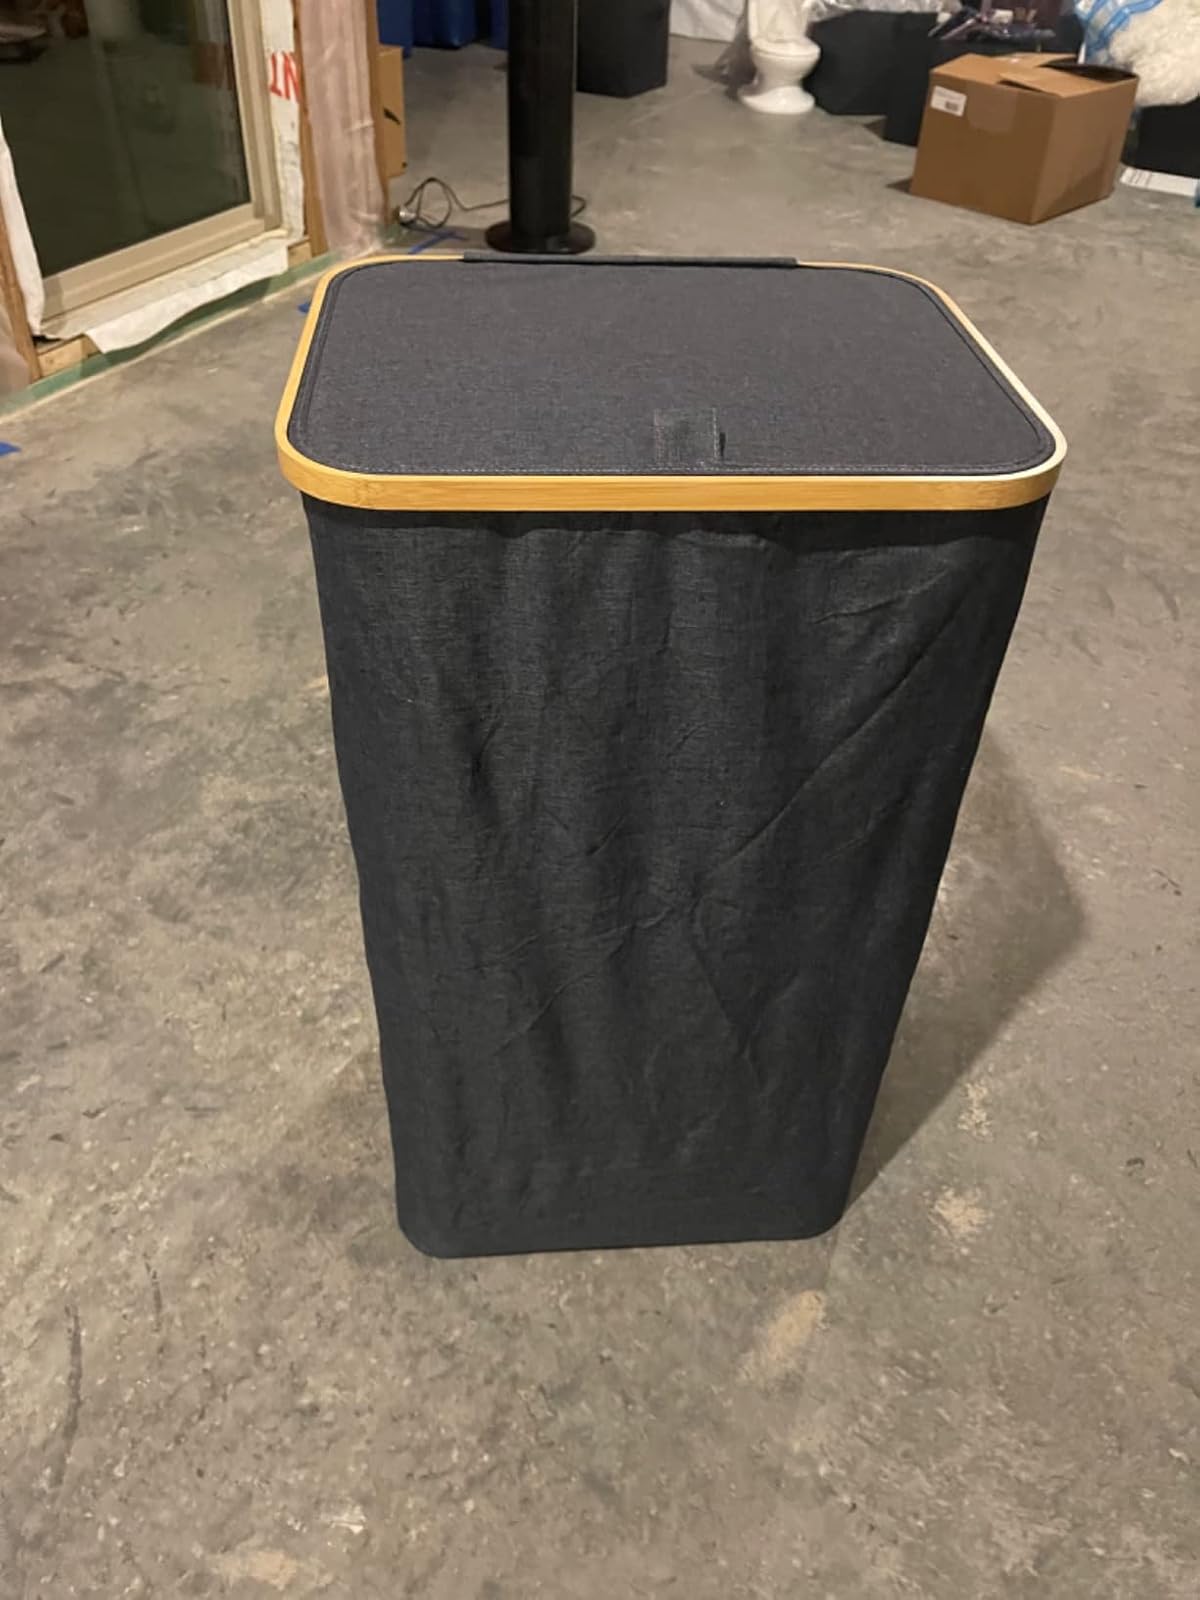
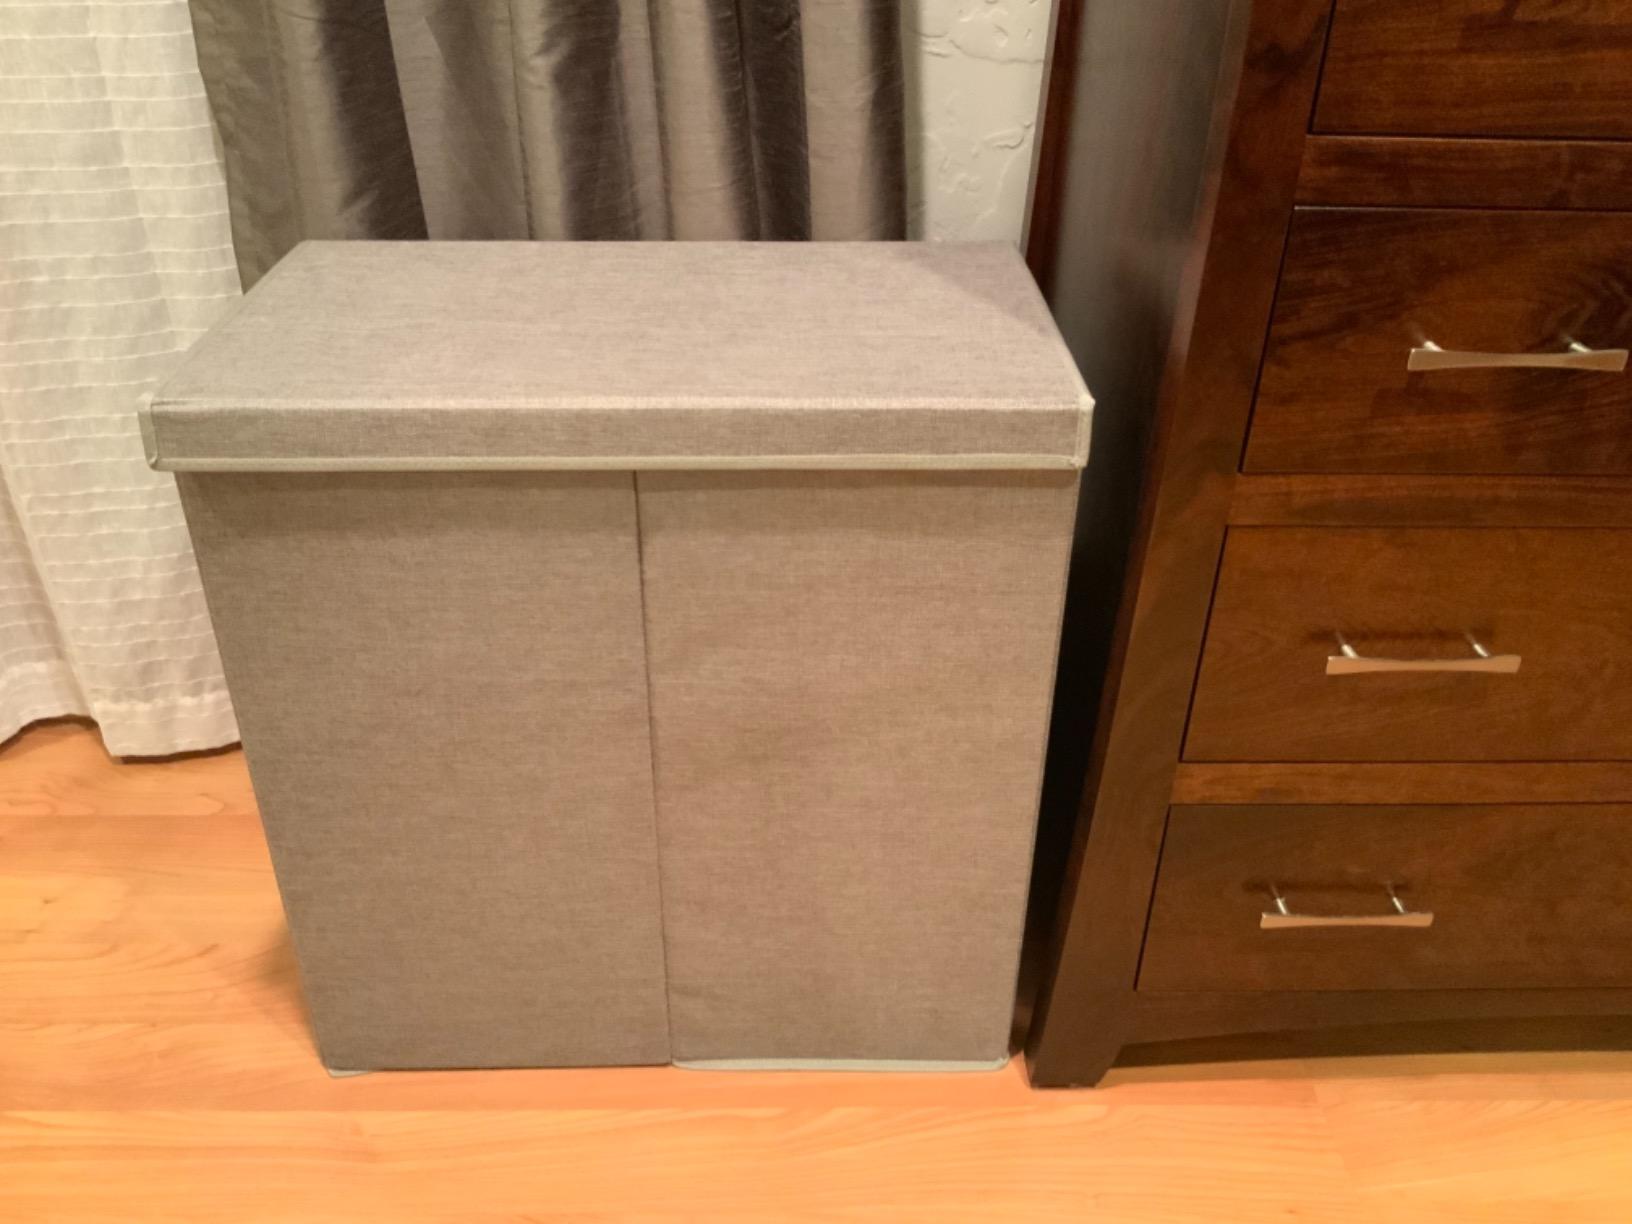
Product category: items_hamper
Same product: no